Espíritu Santo, Riópar

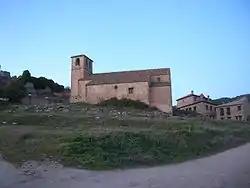

Espíritu Santo (Spanish: "Iglesia Parroquial del Espíritu Santo") is a Roman Catholic parish church located in Riópar, province of Albacete, Castilla-La Mancha, Spain.